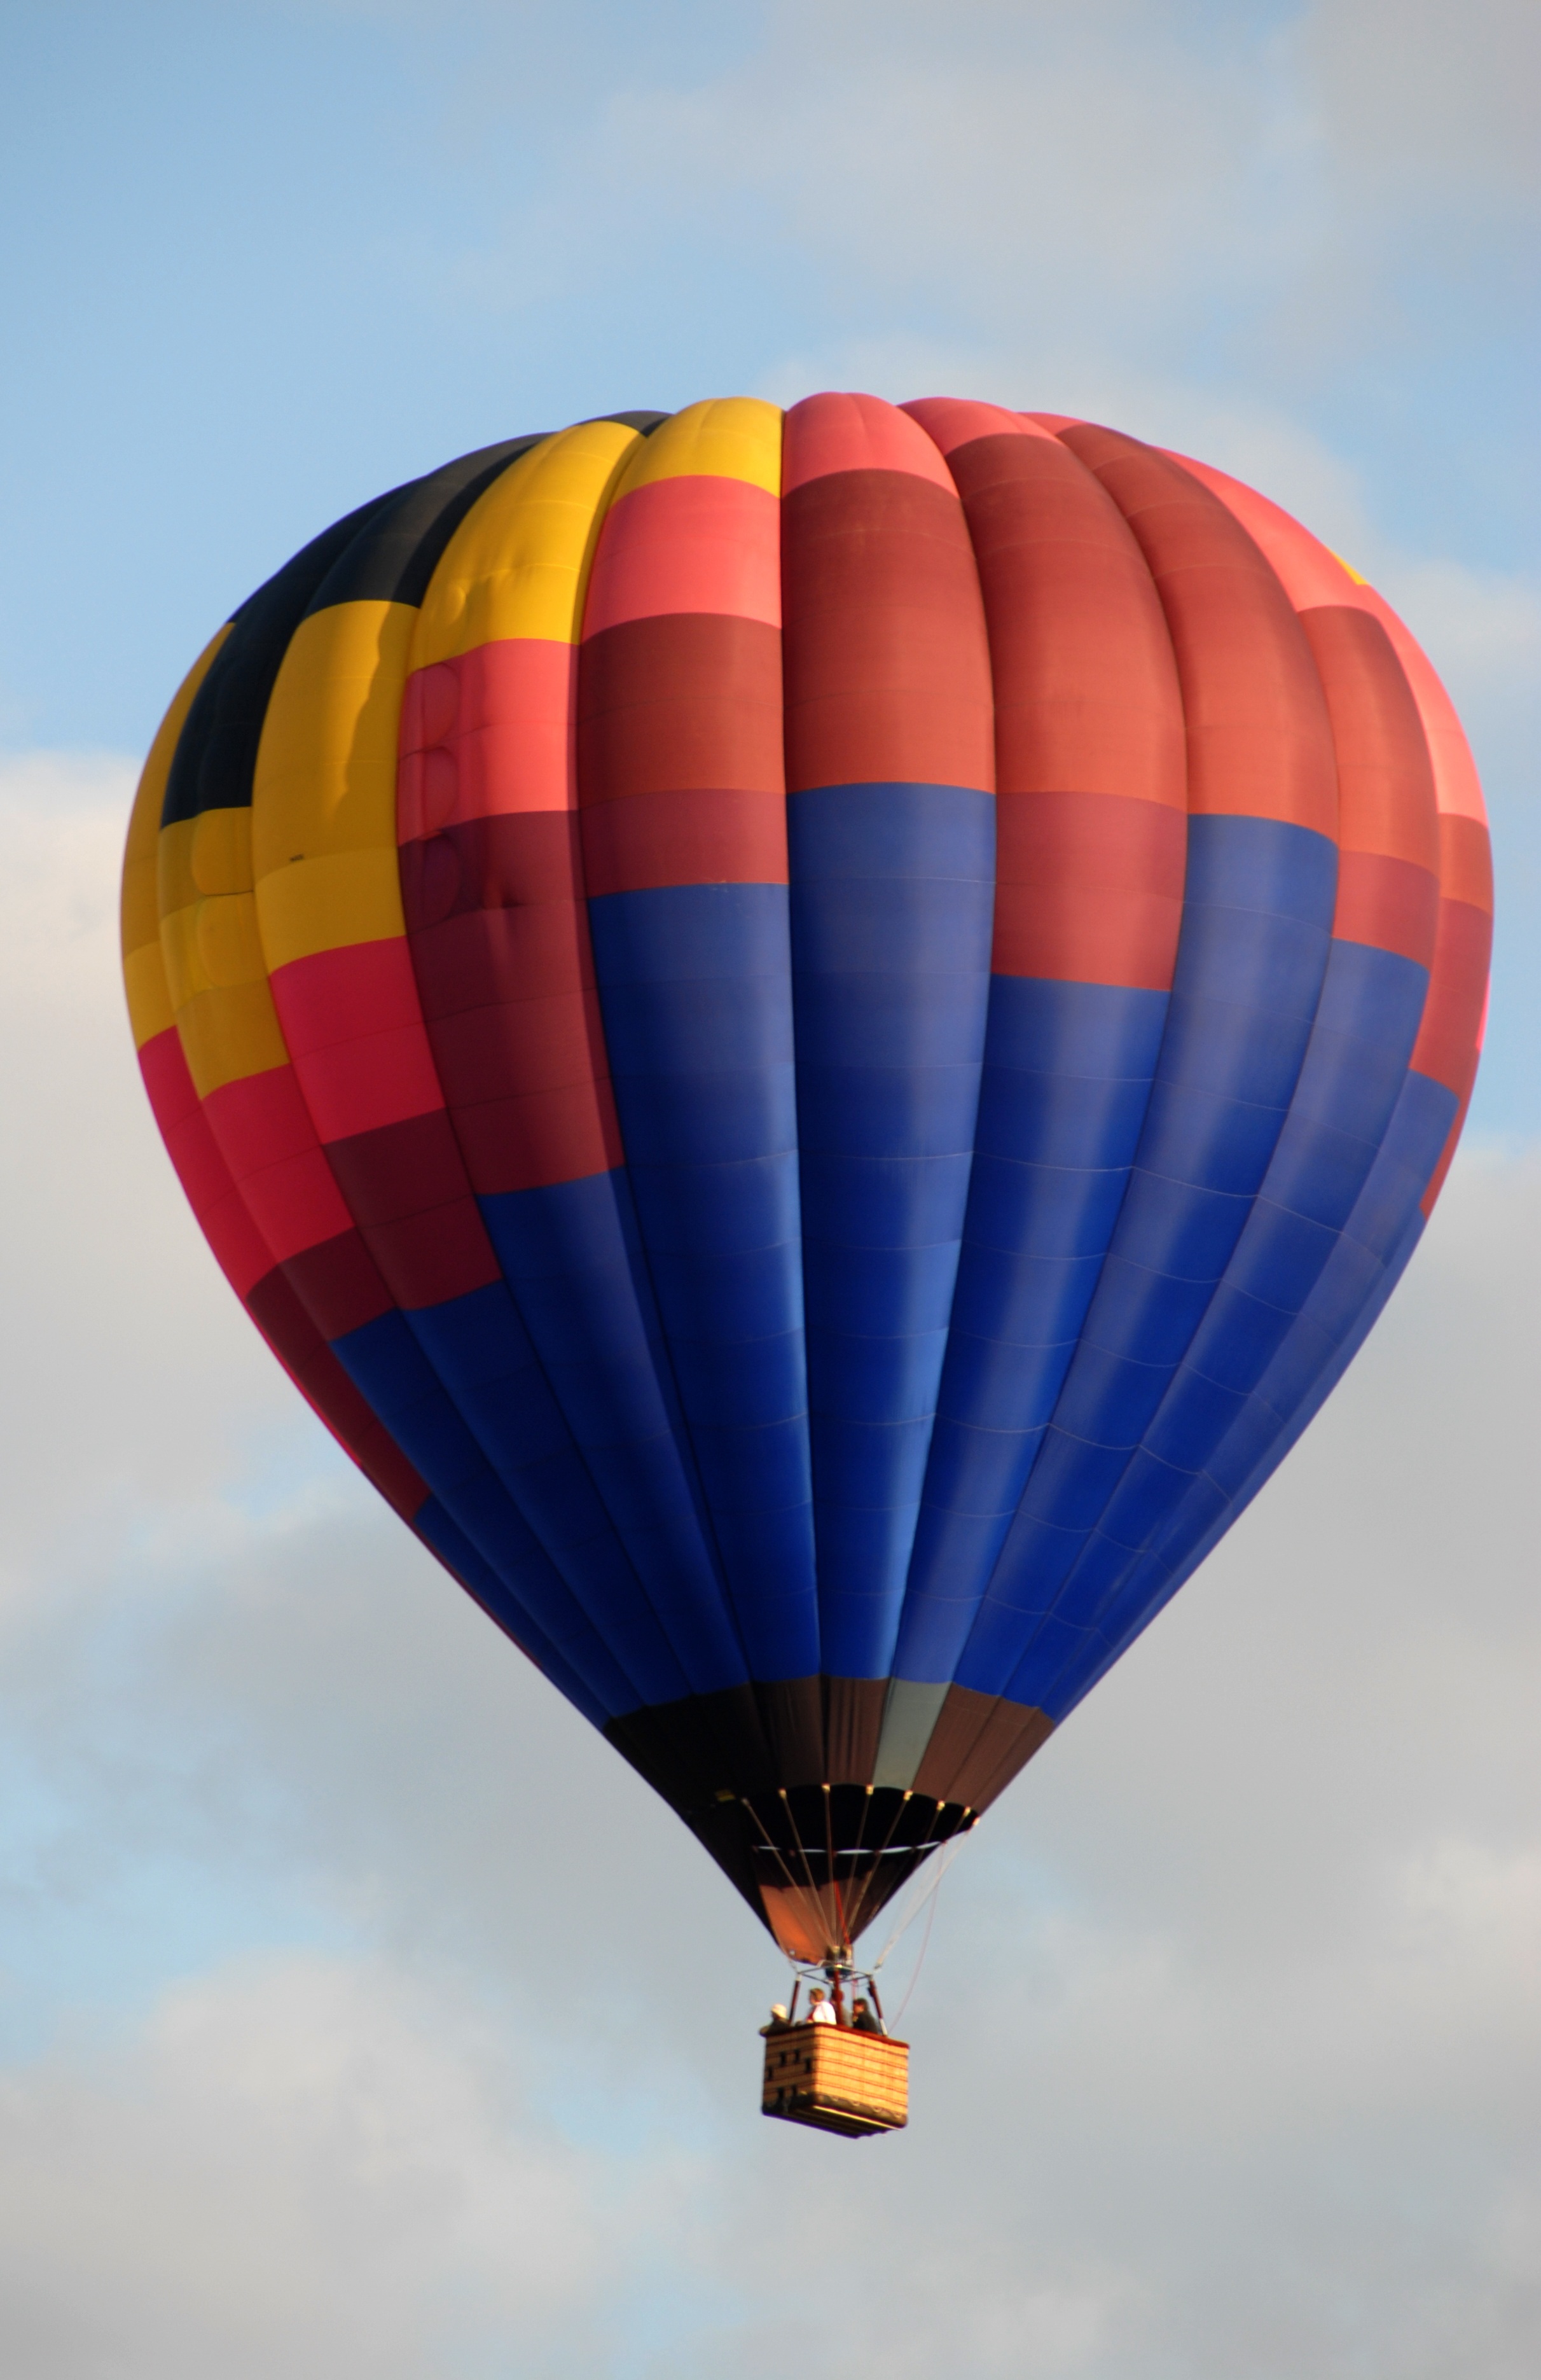
wing, sky, air, balloon, hot air balloon, adventure, fly, aircraft, high, vehicle, colorful, toy, rainbow, fun, hot, hot air ballooning, atmosphere of earth, executive car